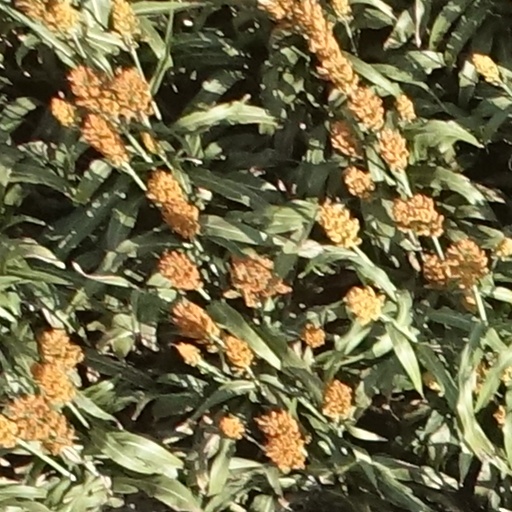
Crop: sorghum